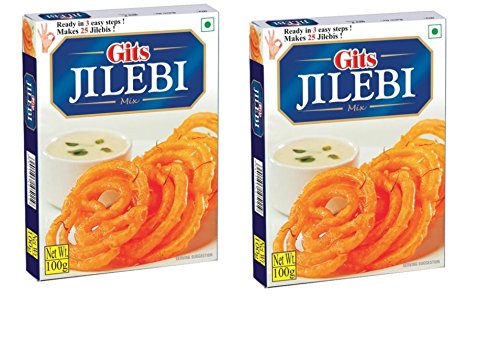
Dish: jalebi